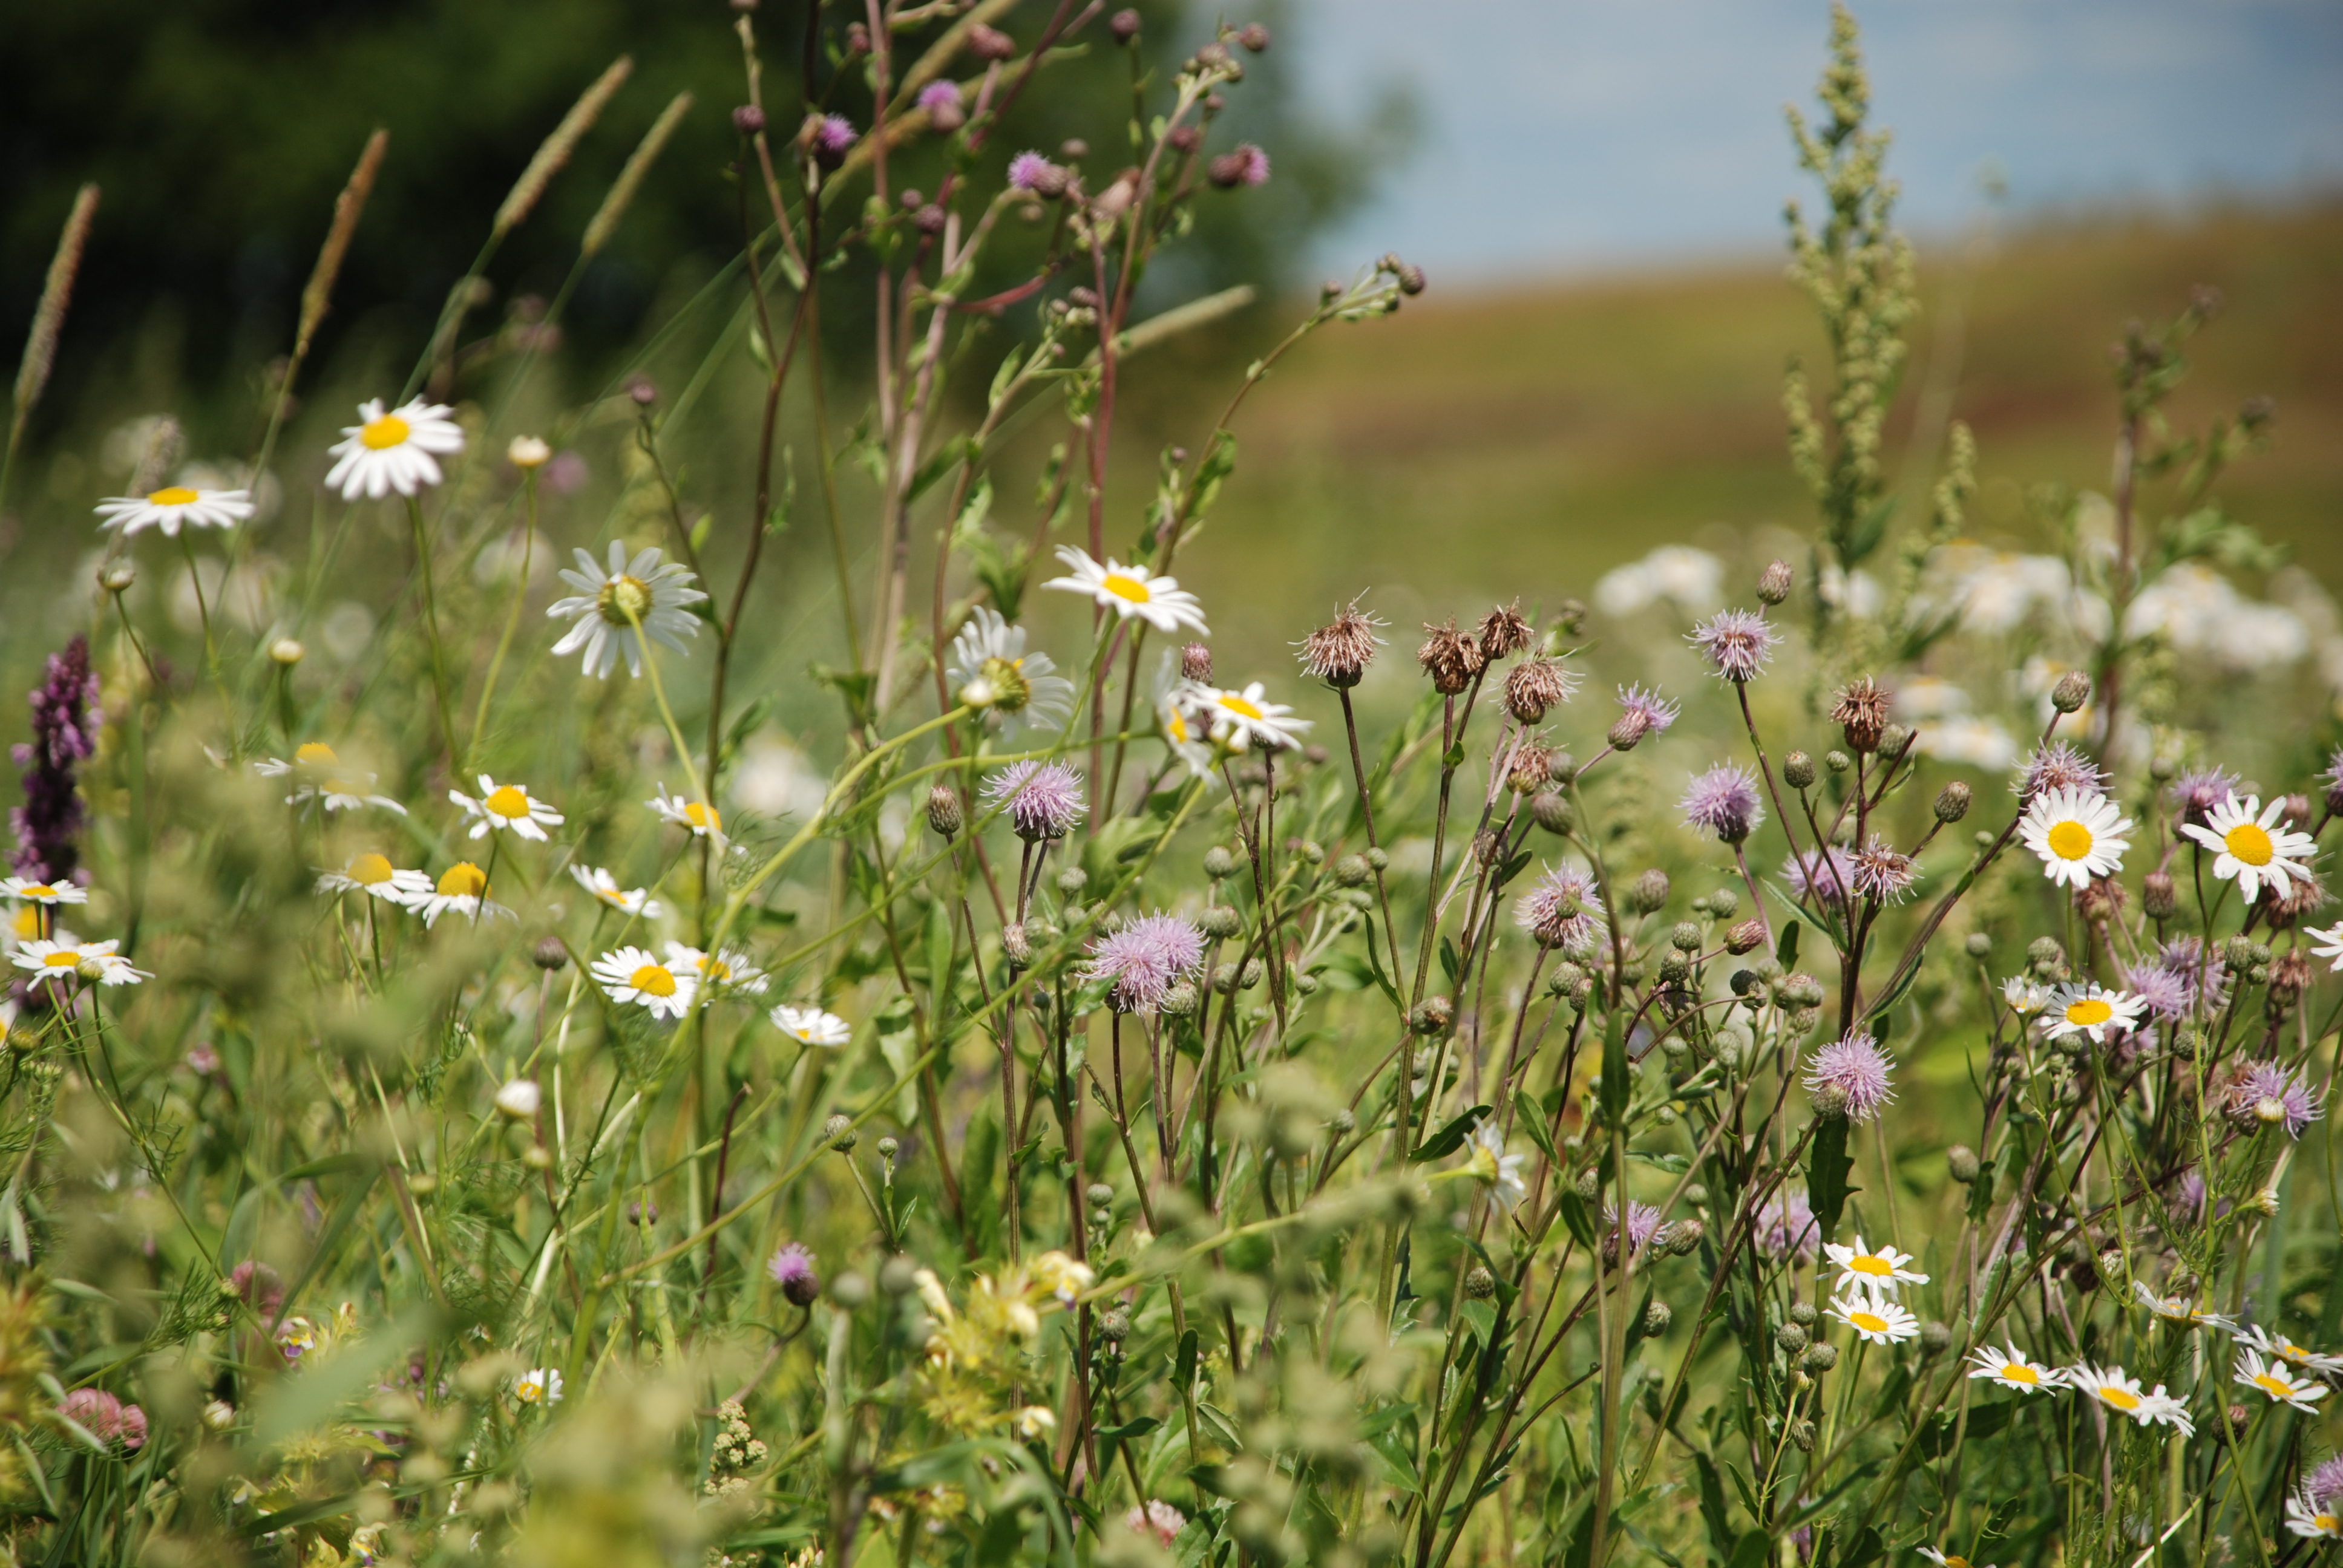
wildflowers, flower, flowering plant, meadow, plant, natural environment, wildflower, prairie, grass, grass family, spring, grassland, Forb, herbaceous plant, daisy family, aster